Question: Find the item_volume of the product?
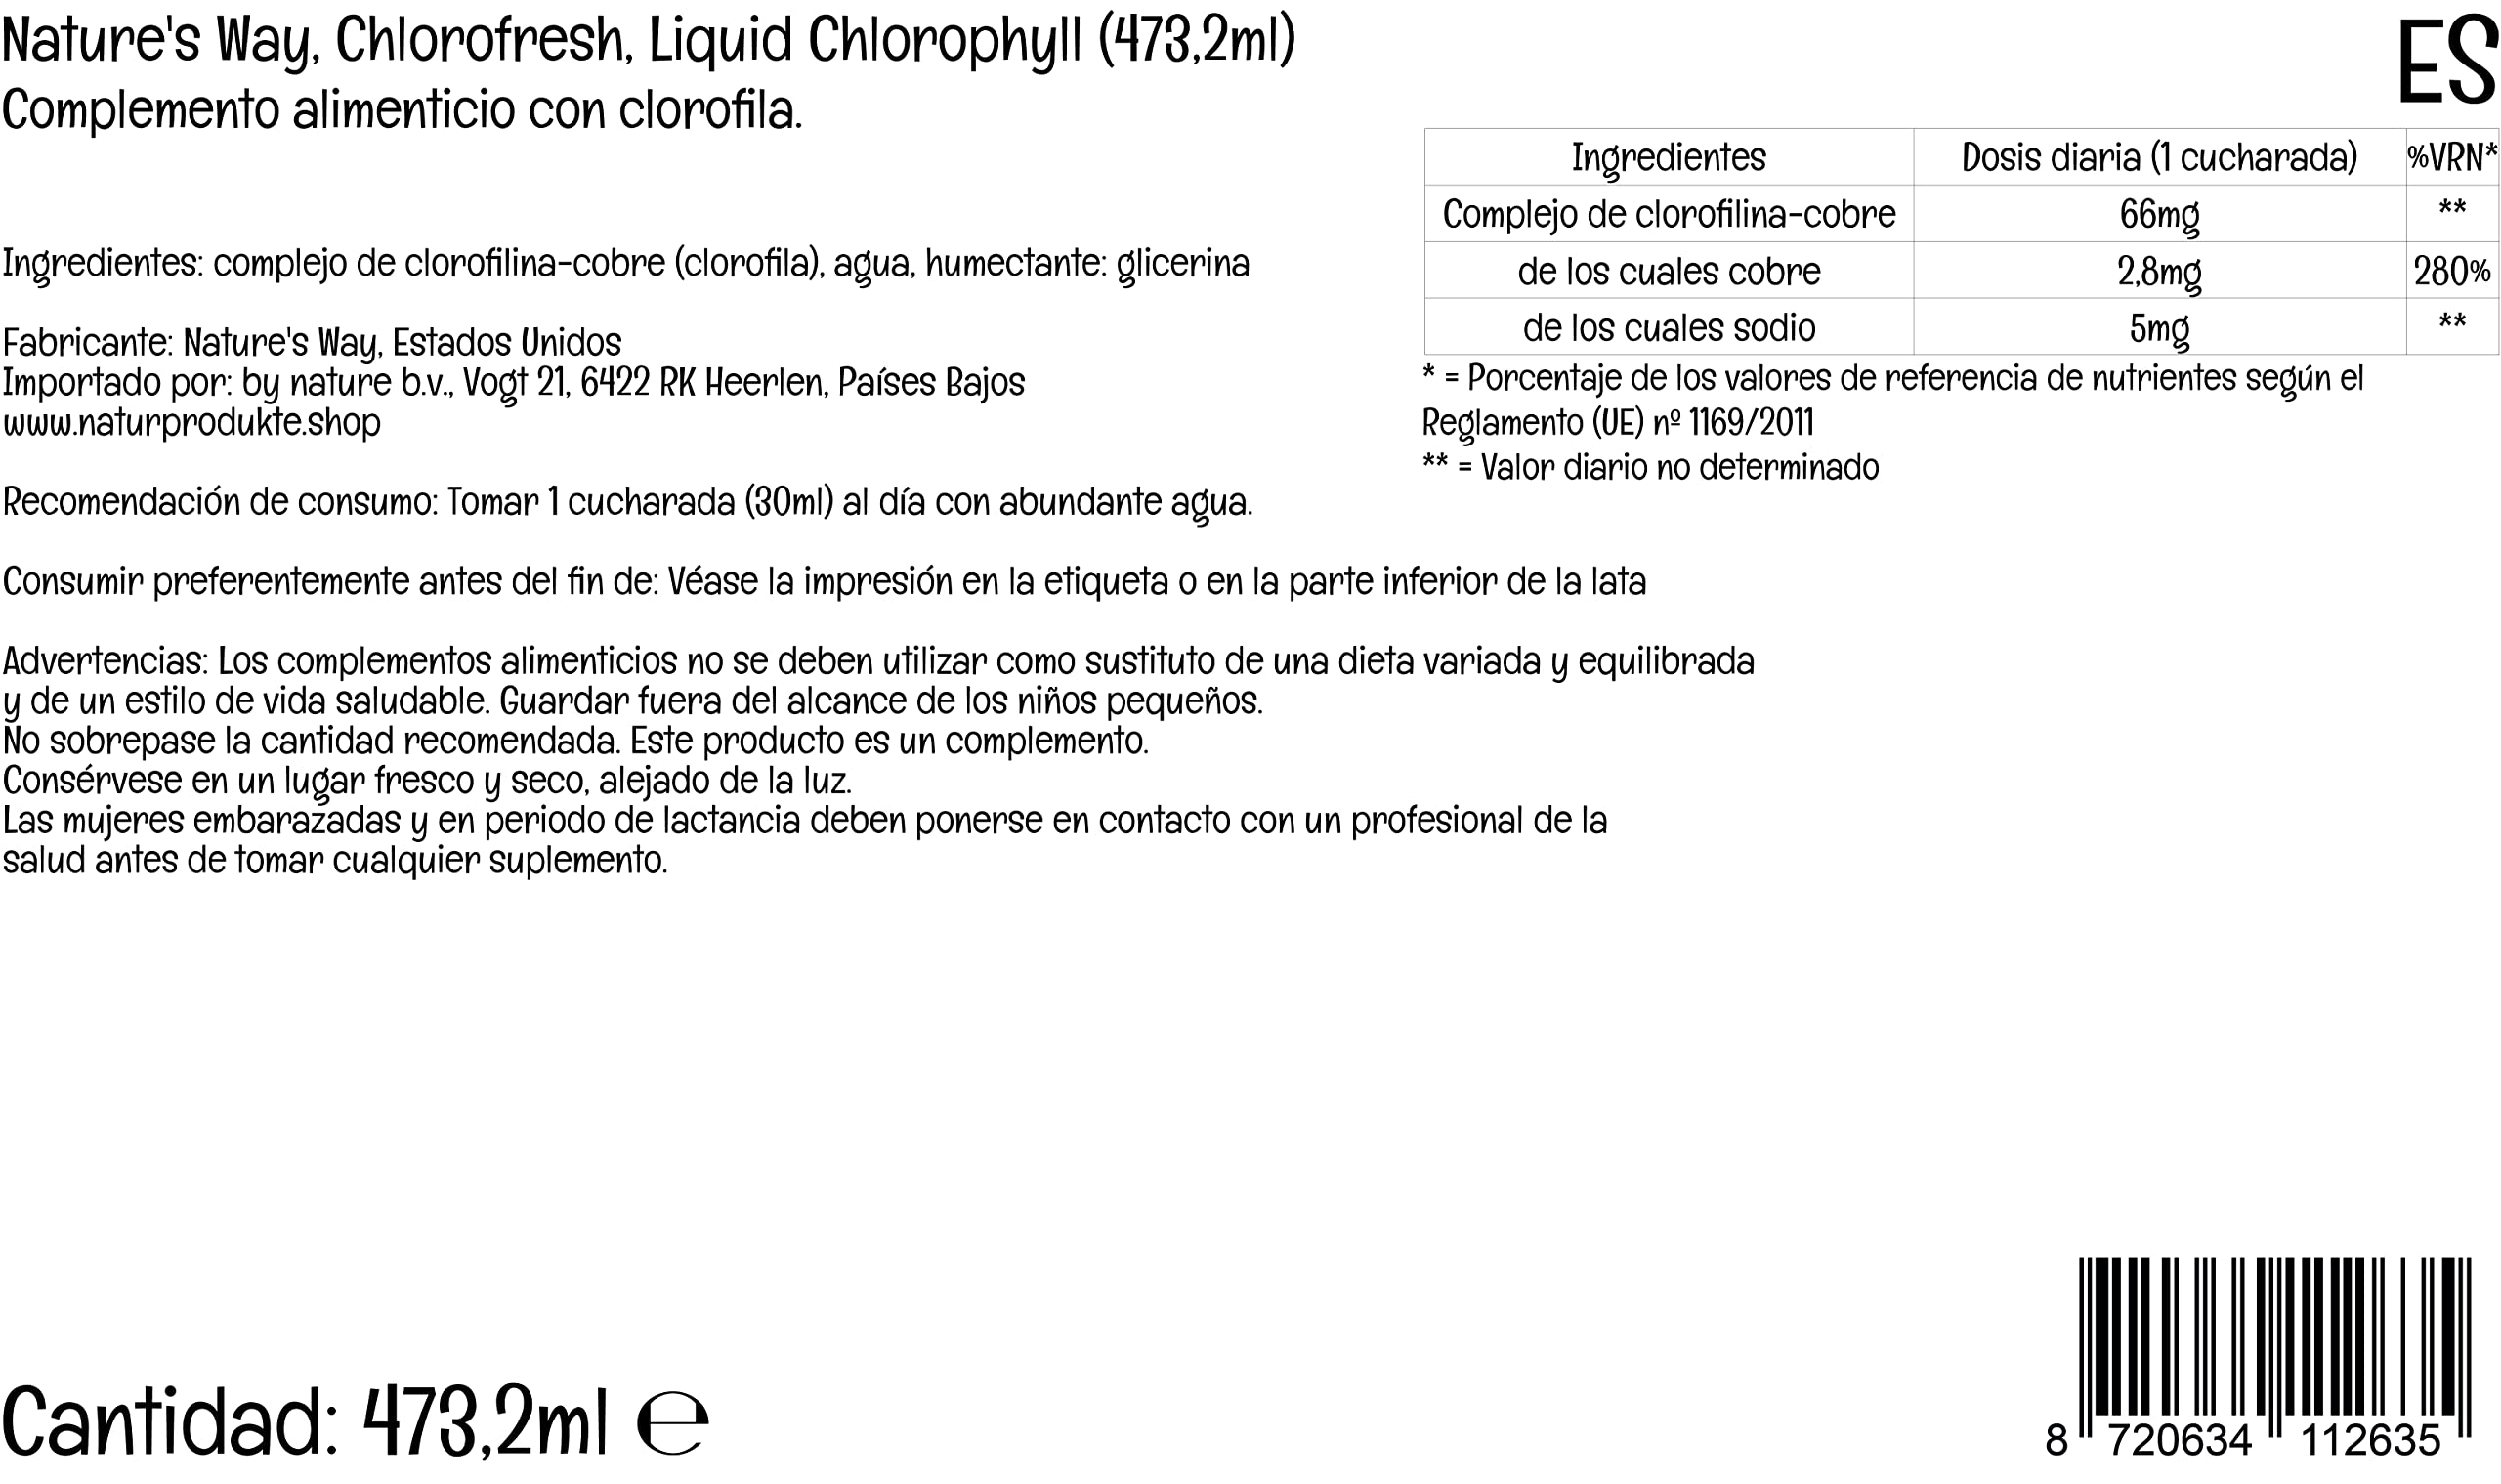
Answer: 473.2 millilitre